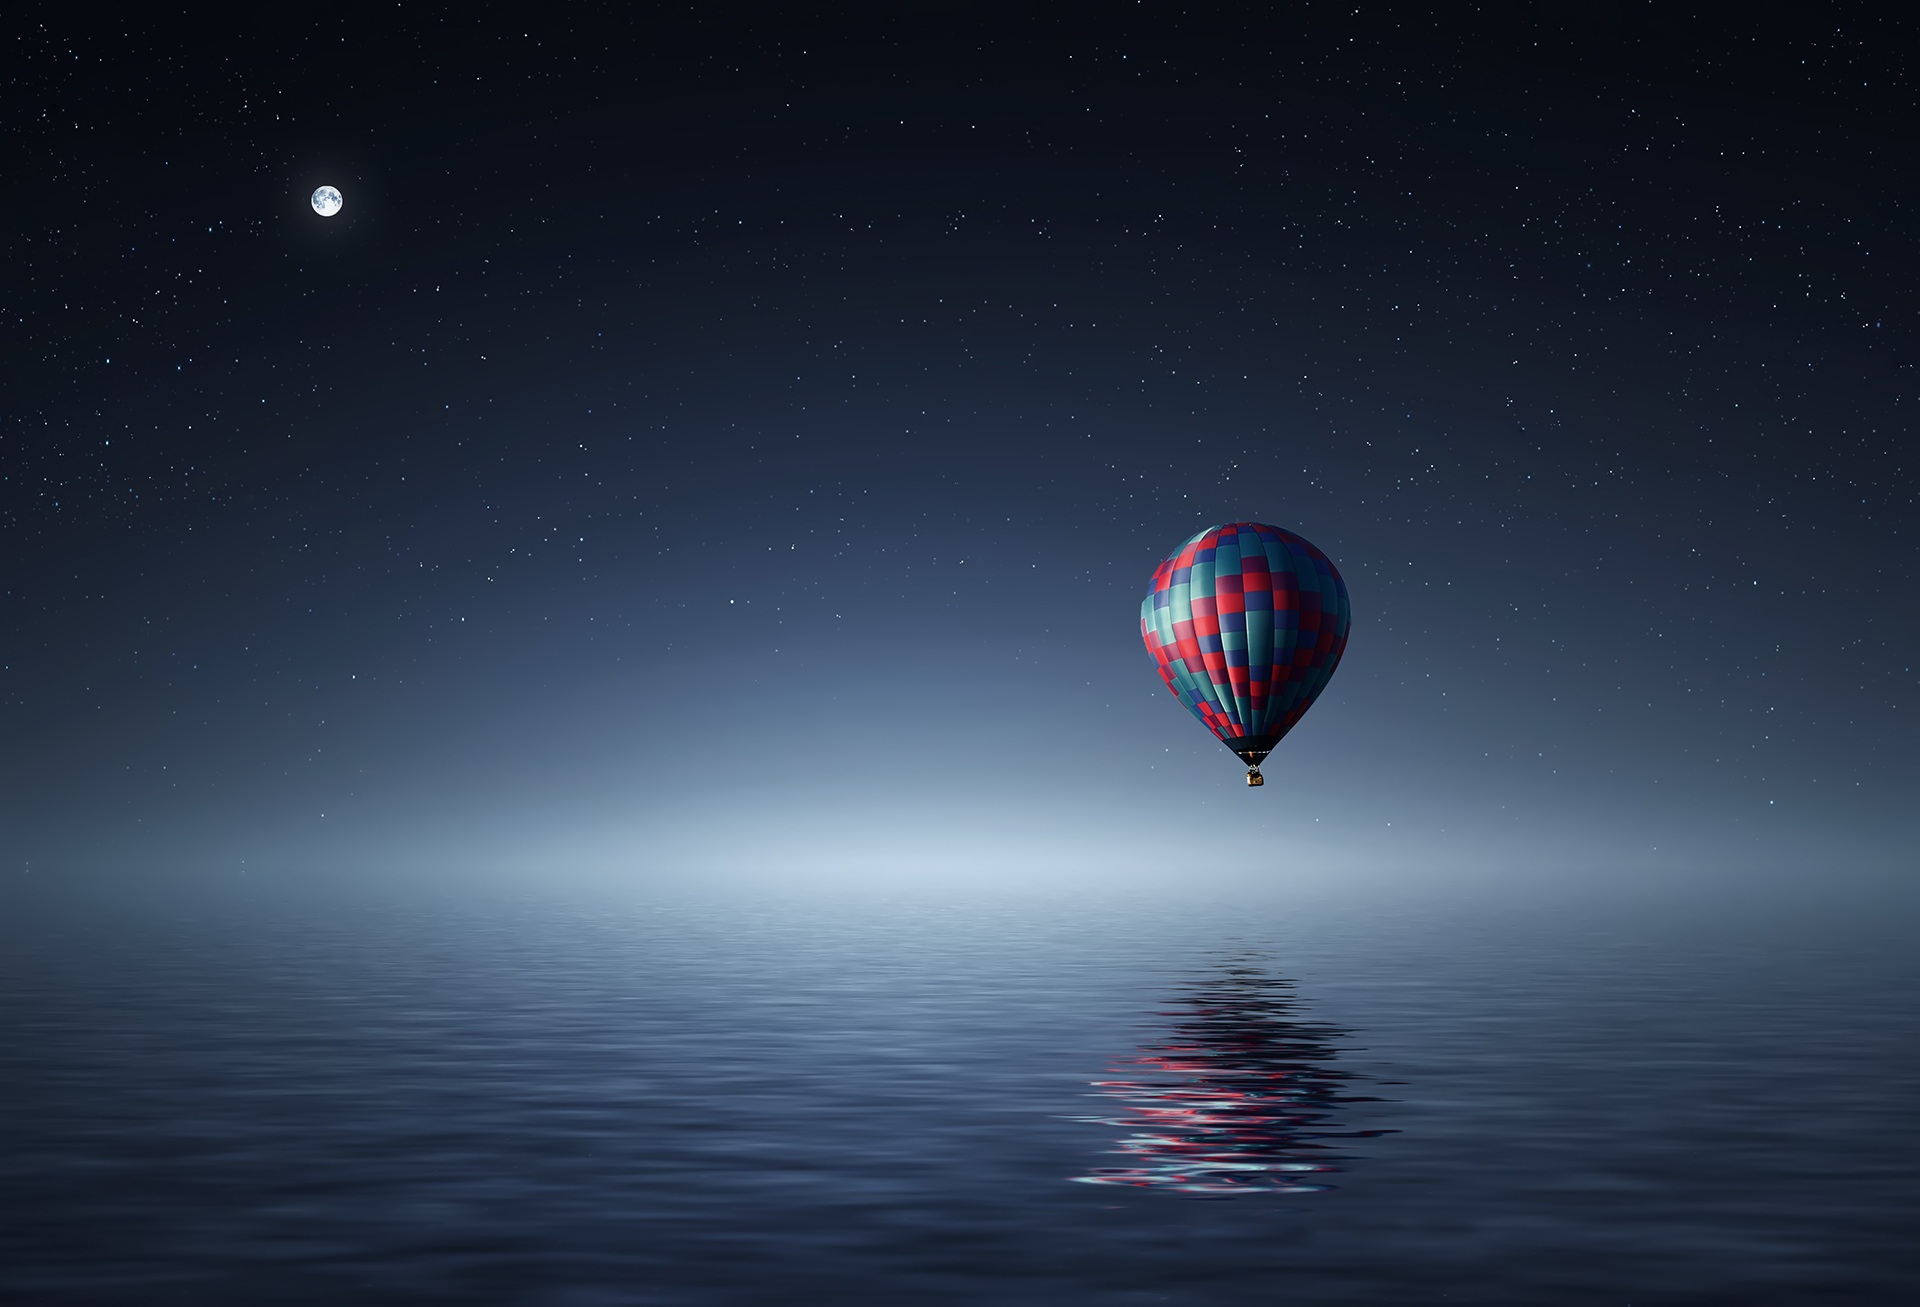
sea, water, ocean, light, sky, night, air, balloon, hot air balloon, adventure, atmosphere, flying, fly, solitude, travelling, travel, dark, aircraft, transportation, transport, reflection, vehicle, scenic, flight, hot air, freedom, silence, float, lonely, moon, moonlight, outer space, starry, moving, free, earth, illustration, stars, loneliness, fantasy, airship, ballooning, harmony, screenshot, hotair, poetic, hd wallpaper, astronomical object, atmosphere of earth, computer wallpaper, seascape water